SS Mona (1889)

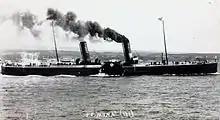
"Mona" leaving Douglas.

"Mona" entered service for the Steam Packet Company on Thursday 23 July 1903, when under the command of Captain Hill she sailed from Liverpool to Douglas making passage in 3hrs 45mins.